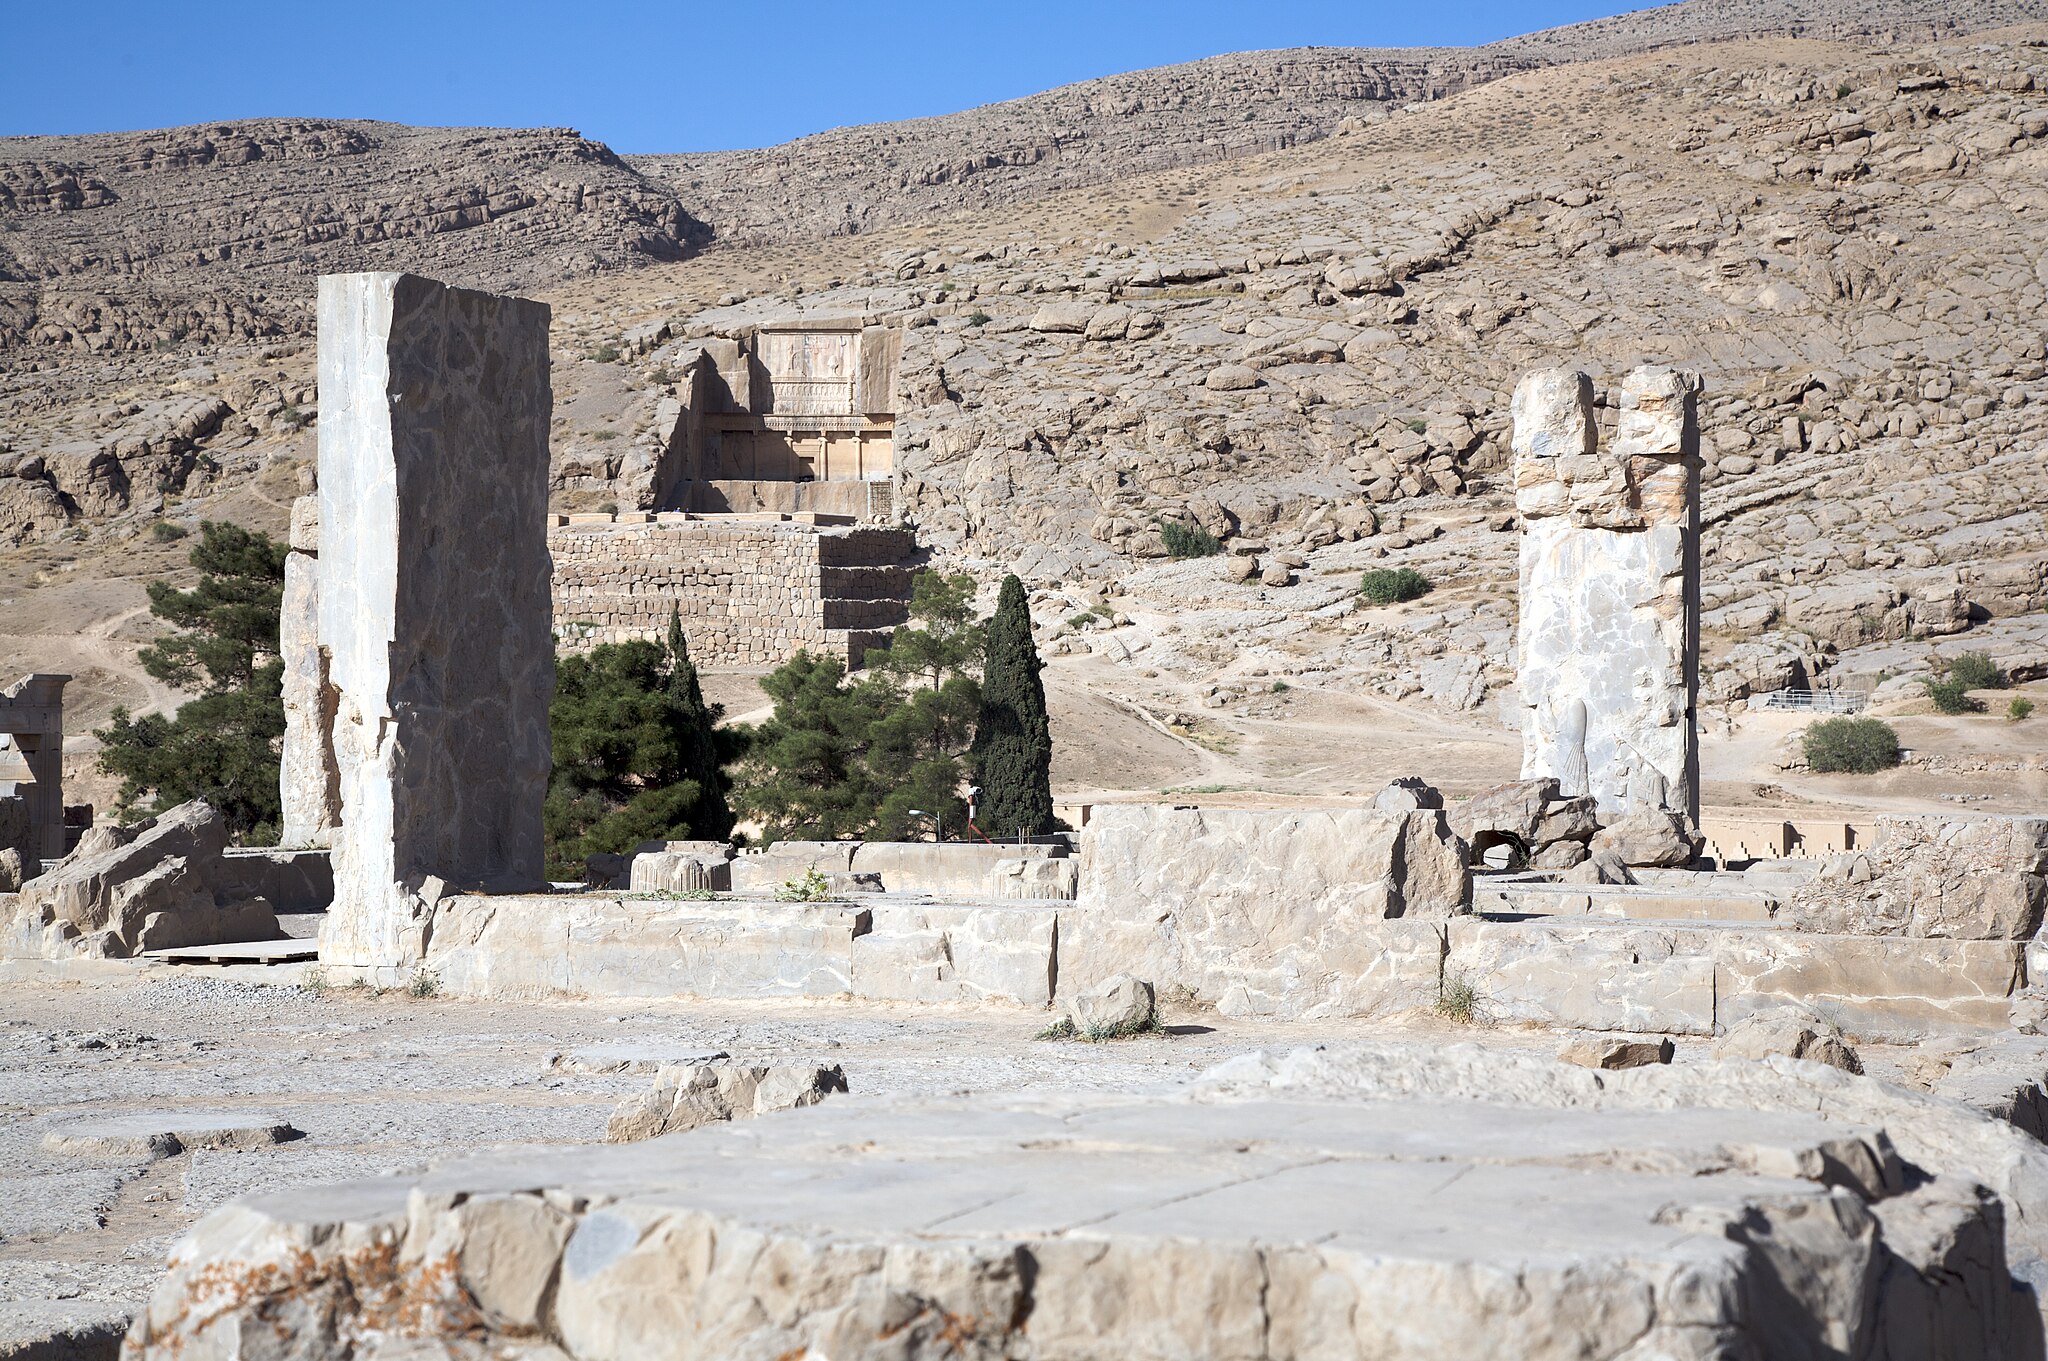
Title: Iran (2471036512)
Description: Persepolis, Iran
Date: 2008-05-03 17:15
Categories: Hadish Palace of Xerxes I, Flickr images reviewed by FlickreviewR 2, 2008 in Persepolis, Photographs by Nick Taylor, Remote views of Artaxerxes III Tomb